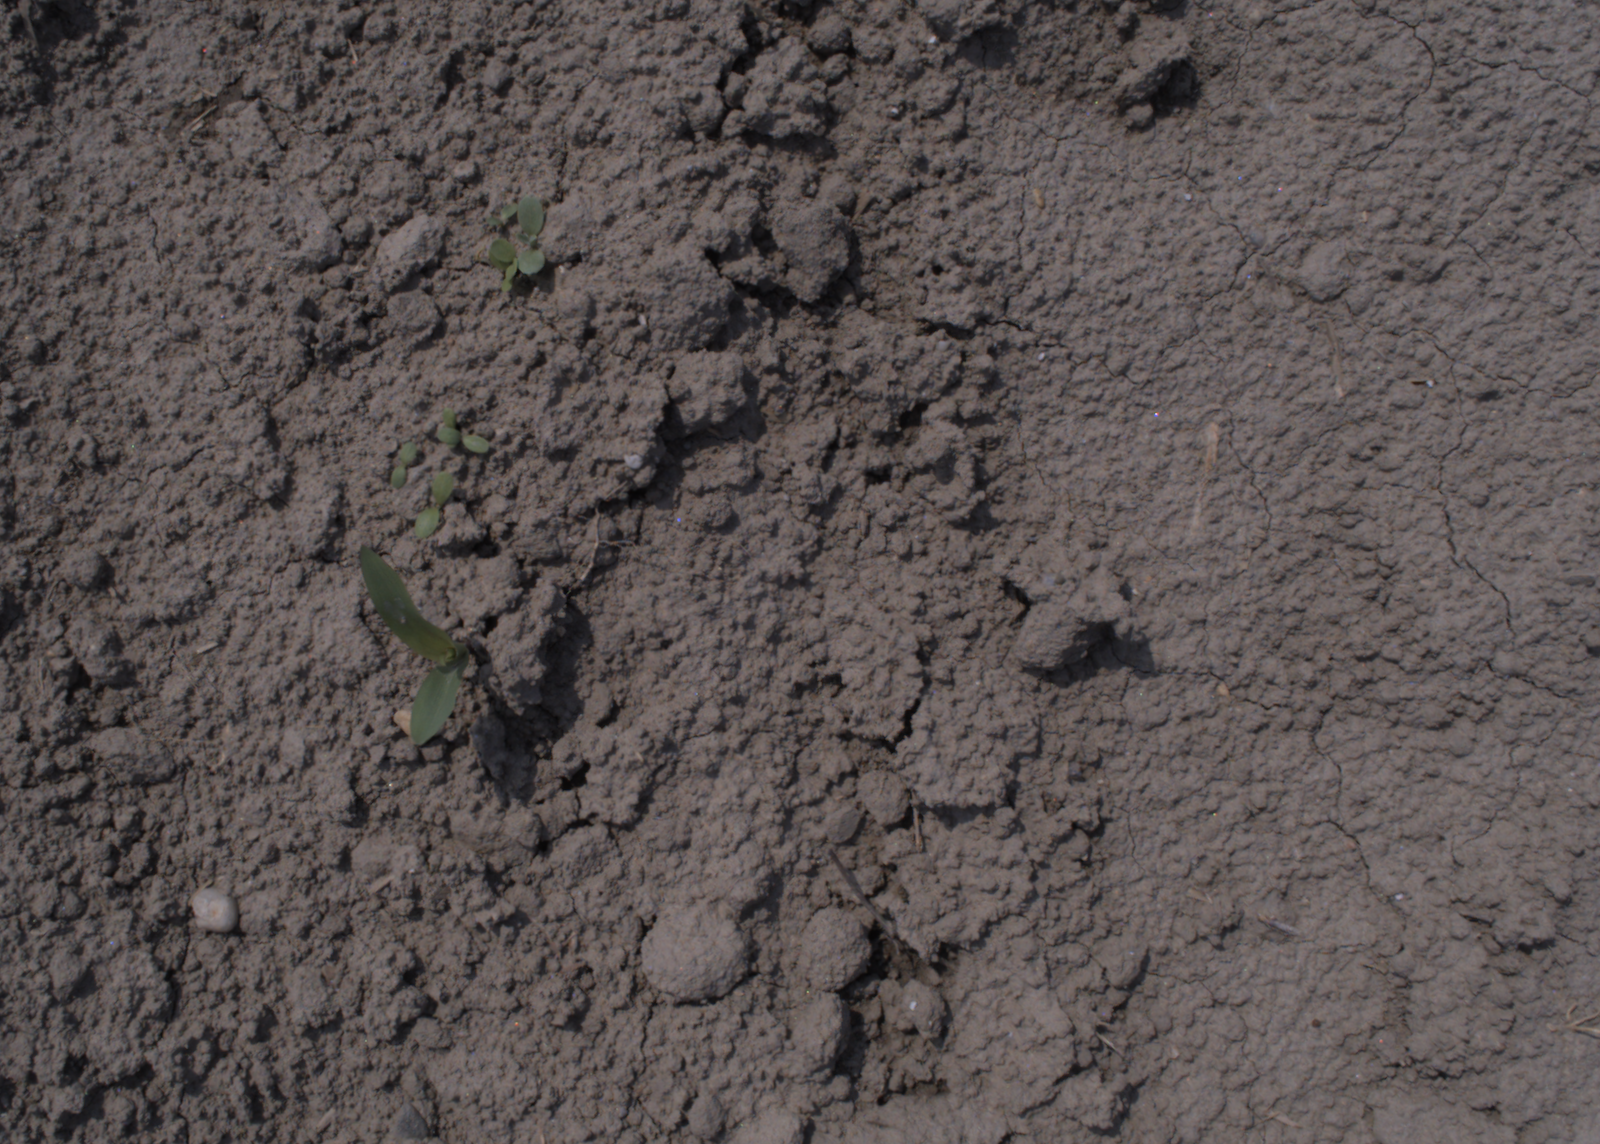
Capture date: 06.08.2020 12:34:57
Weather: sunny
Wind: medium
Seeding date: 21.07.2020
Plant canopy height (mm): 890